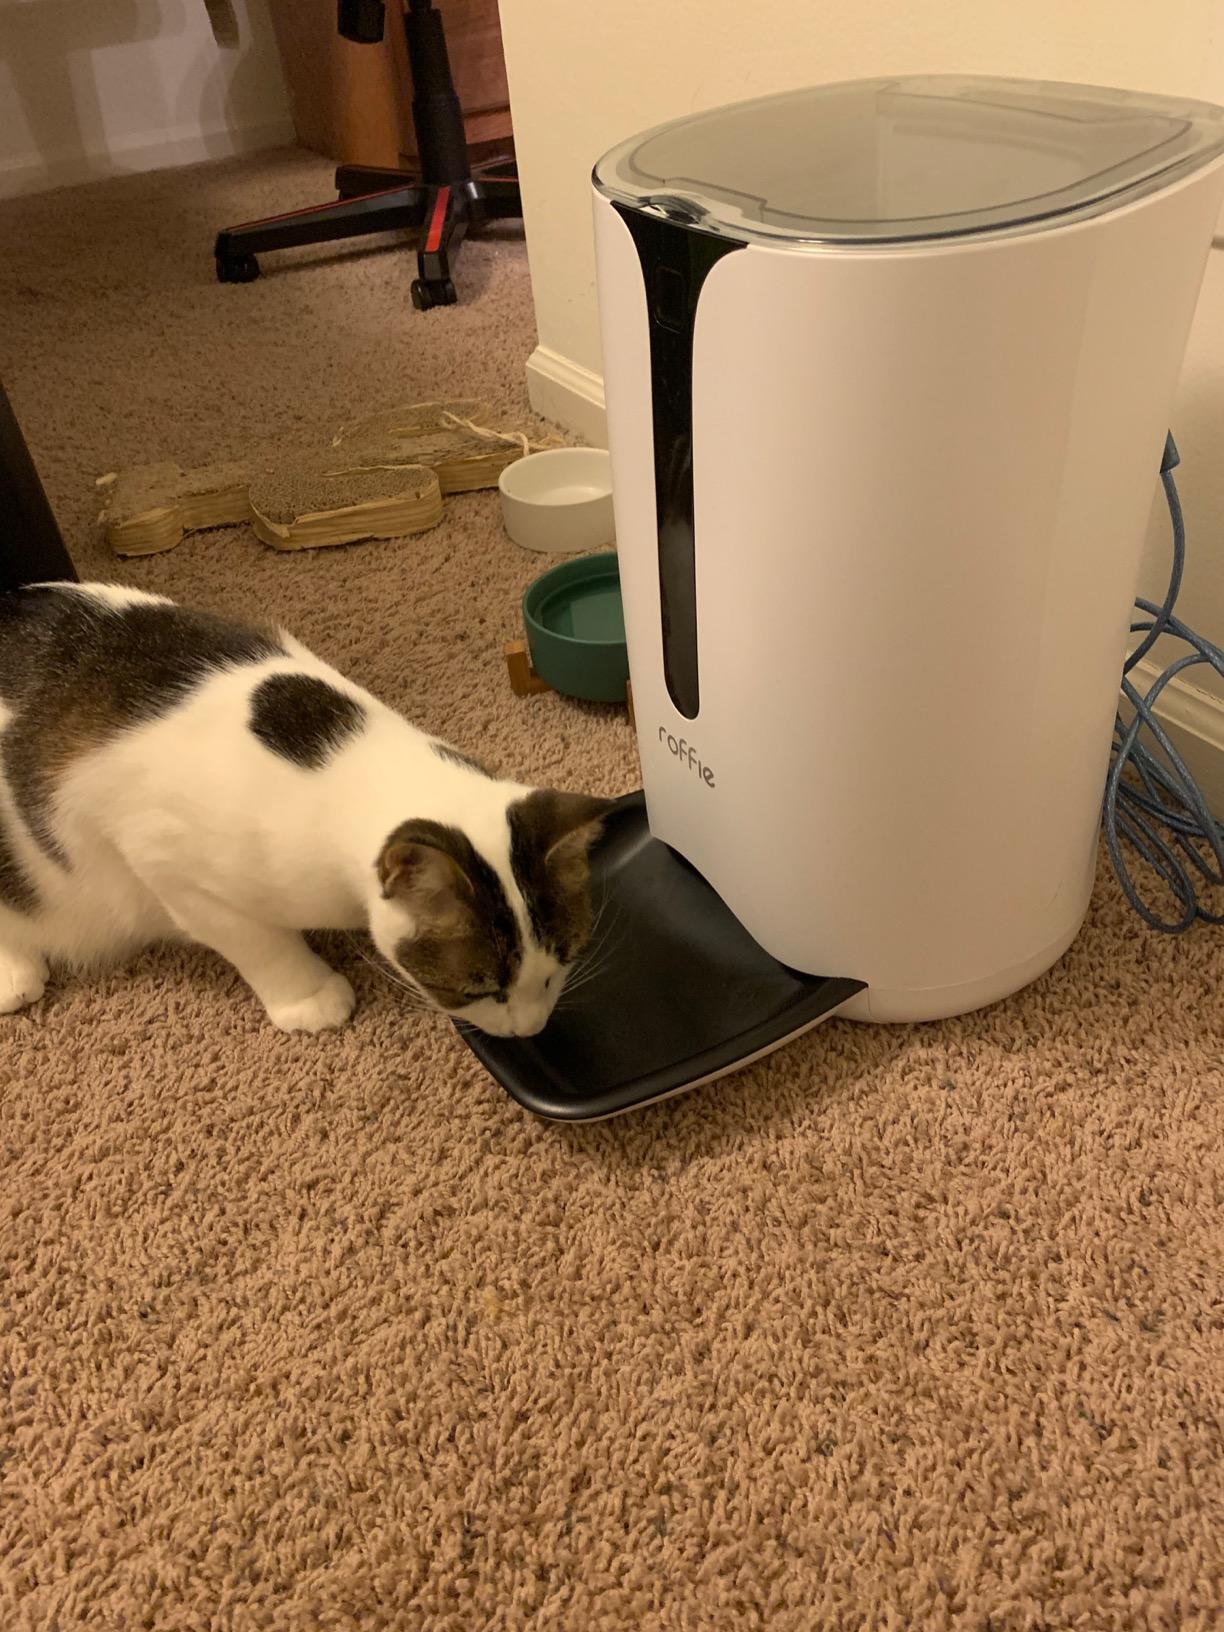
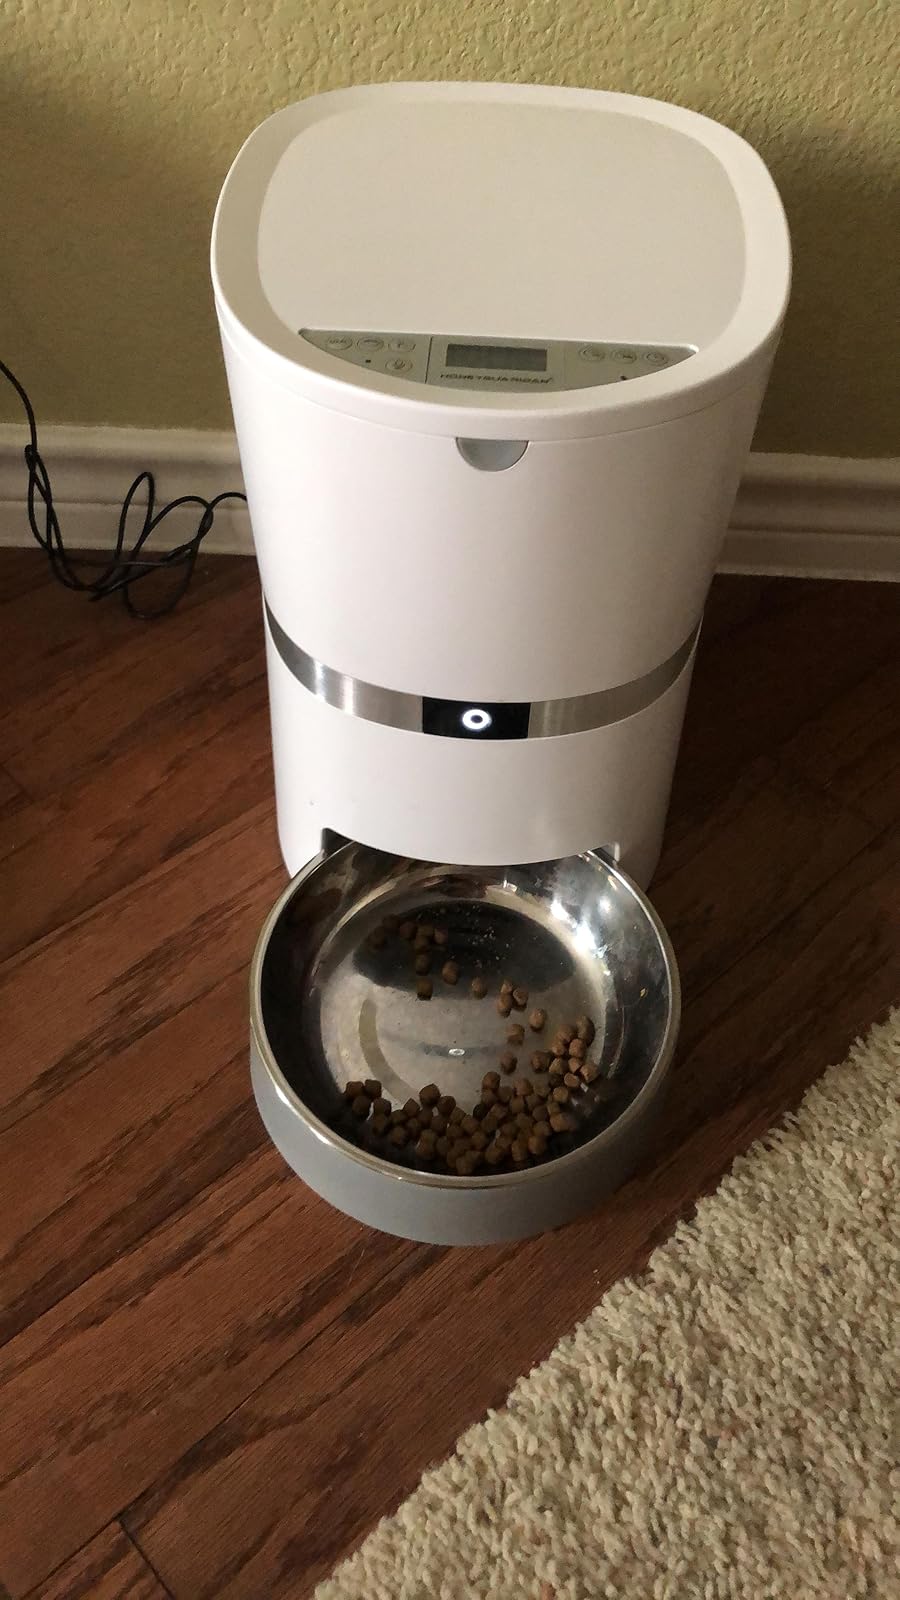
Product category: items_feeder
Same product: no